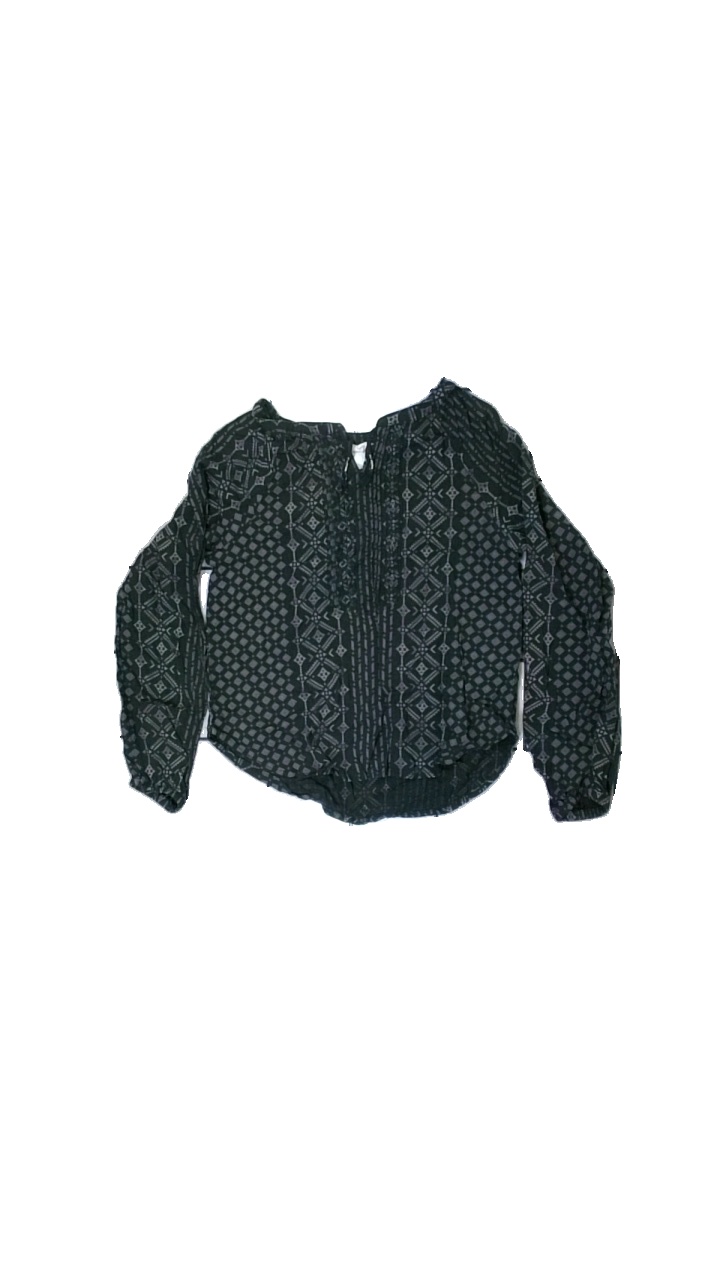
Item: Top (Children)
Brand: Logg (h&m)
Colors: Grey
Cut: Regular, Loose
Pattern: Other
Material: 100% viscose
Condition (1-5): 4
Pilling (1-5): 5
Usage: Reuse
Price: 100-150